MotherFatherSon

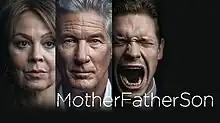

MotherFatherSon is a British thriller television series starring Richard Gere his first major television role Helen McCrory, Billy Howle, Ciarán Hinds and Elena Anaya. The series broadcast on BBC Two began on 6 March 2019 and ended on 24 April 2019. It averaged 2.69 million viewers.